Sierra Gorda

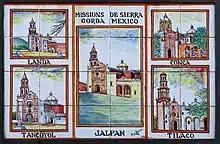
The missions of Sierra Gorda

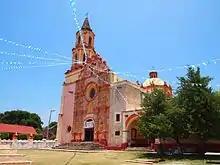
View of Nuestra Señora de la Luz Mission in Tancoyol

During the 16th and 17th century, there were attempts to evangelize the Sierra Gorda of Querétaro by the Augustinians, Franciscans and Dominicans. However, almost all of these missions were never completed or were destroyed soon after they were built by the indigenous communities. The military pacification of the area by José de Escandón in the 1740s allowed for the building of permanent missions in the heart of the Sierra Gorda. However, the five Franciscans missions accredited to Junípero Serra were built in Pame territory, as these people were more accepting of Spanish domination. The placement of the missions had the purpose of dividing the heart of the Sierra Gorda and to open roads into San Luis Potosí. The missions were built by Pame hands, under the direction of various Franciscan friars including José Antonio de Murguía in Concá, Juan Crispi in Tilaco, Juan Ramos de Lora in Tancoyol and Miguel de la Campa in Landa. However, the vision for the building of the missions was Serra's, as he imagined a type of utopia based on Franciscan principles. Serra insisted that the missionaries learn the local languages and experience hunger along with the rest of the population. There was still hostility to the Spanish presence, and Serra's response was economic as well as spiritual.